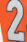
Number: 2